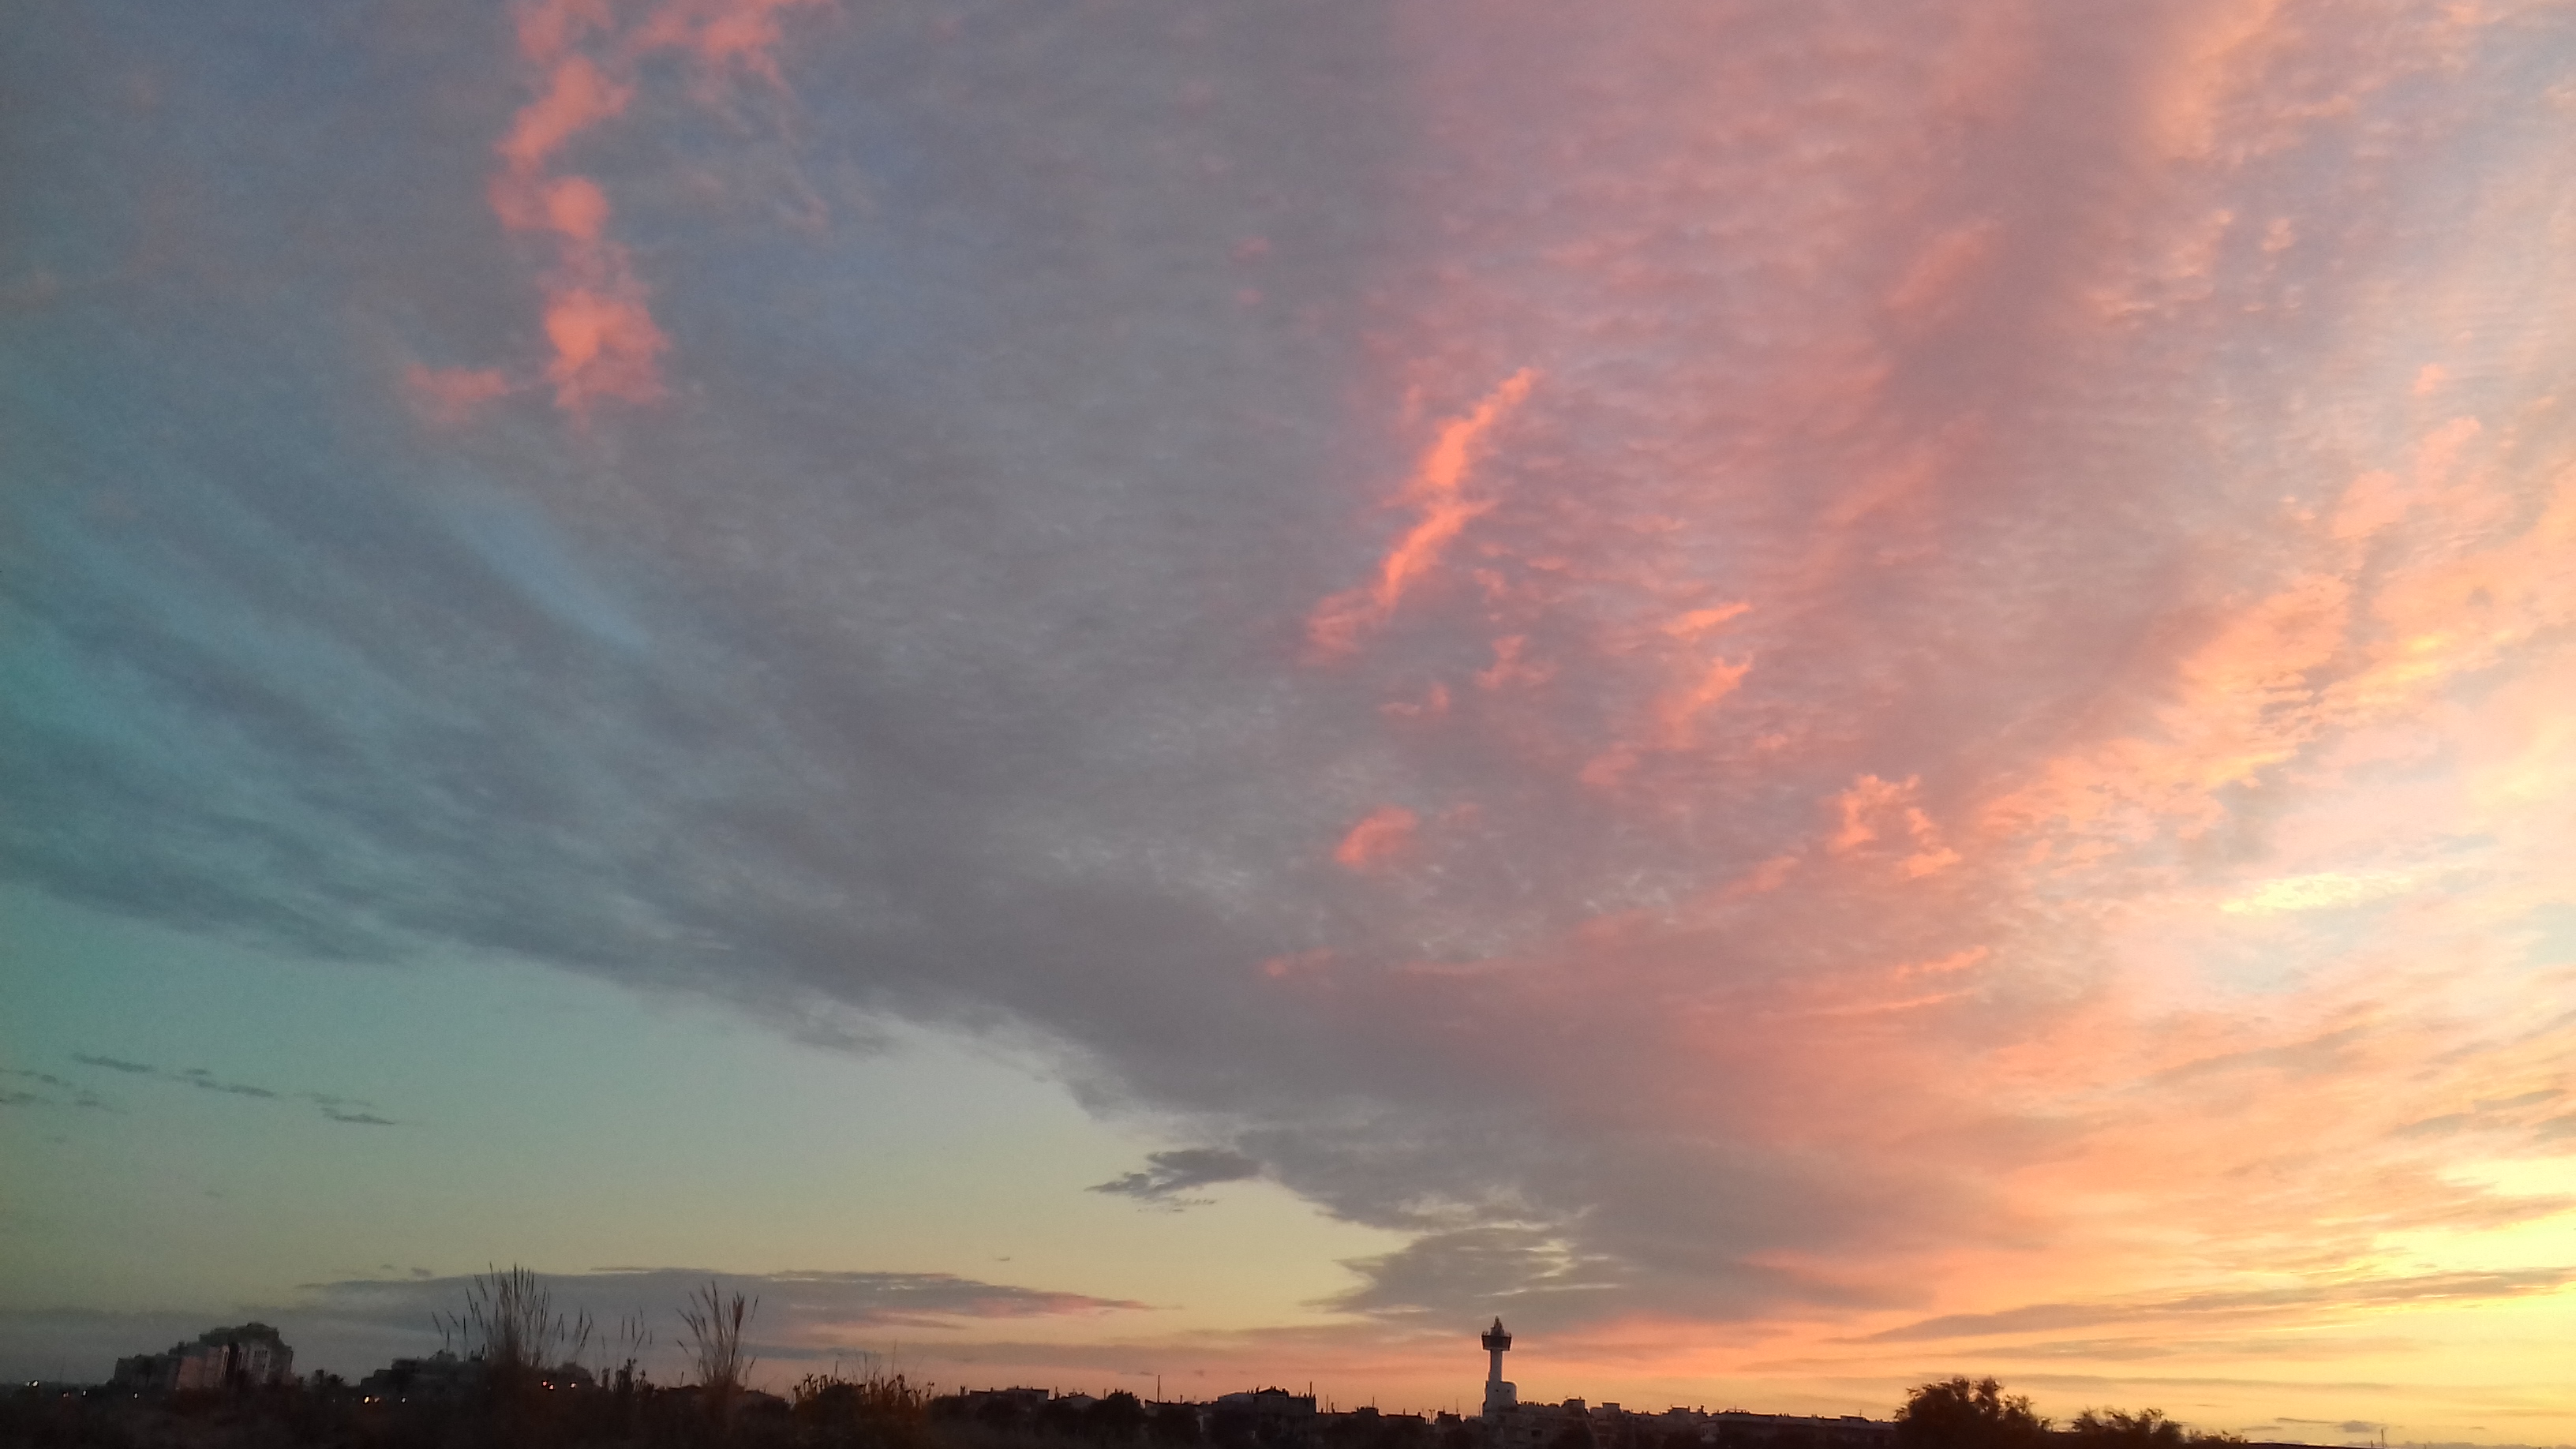
sky, sunset, pink, light, cloud, afterglow, red sky at morning, daytime, atmosphere, evening, sunrise, atmospheric phenomenon, red, morning, horizon, dusk, cumulus, meteorological phenomenon, celestial event, sunlight, dawn, tree, geological phenomenon, heat